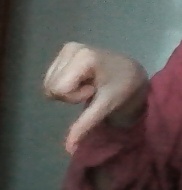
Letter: waw